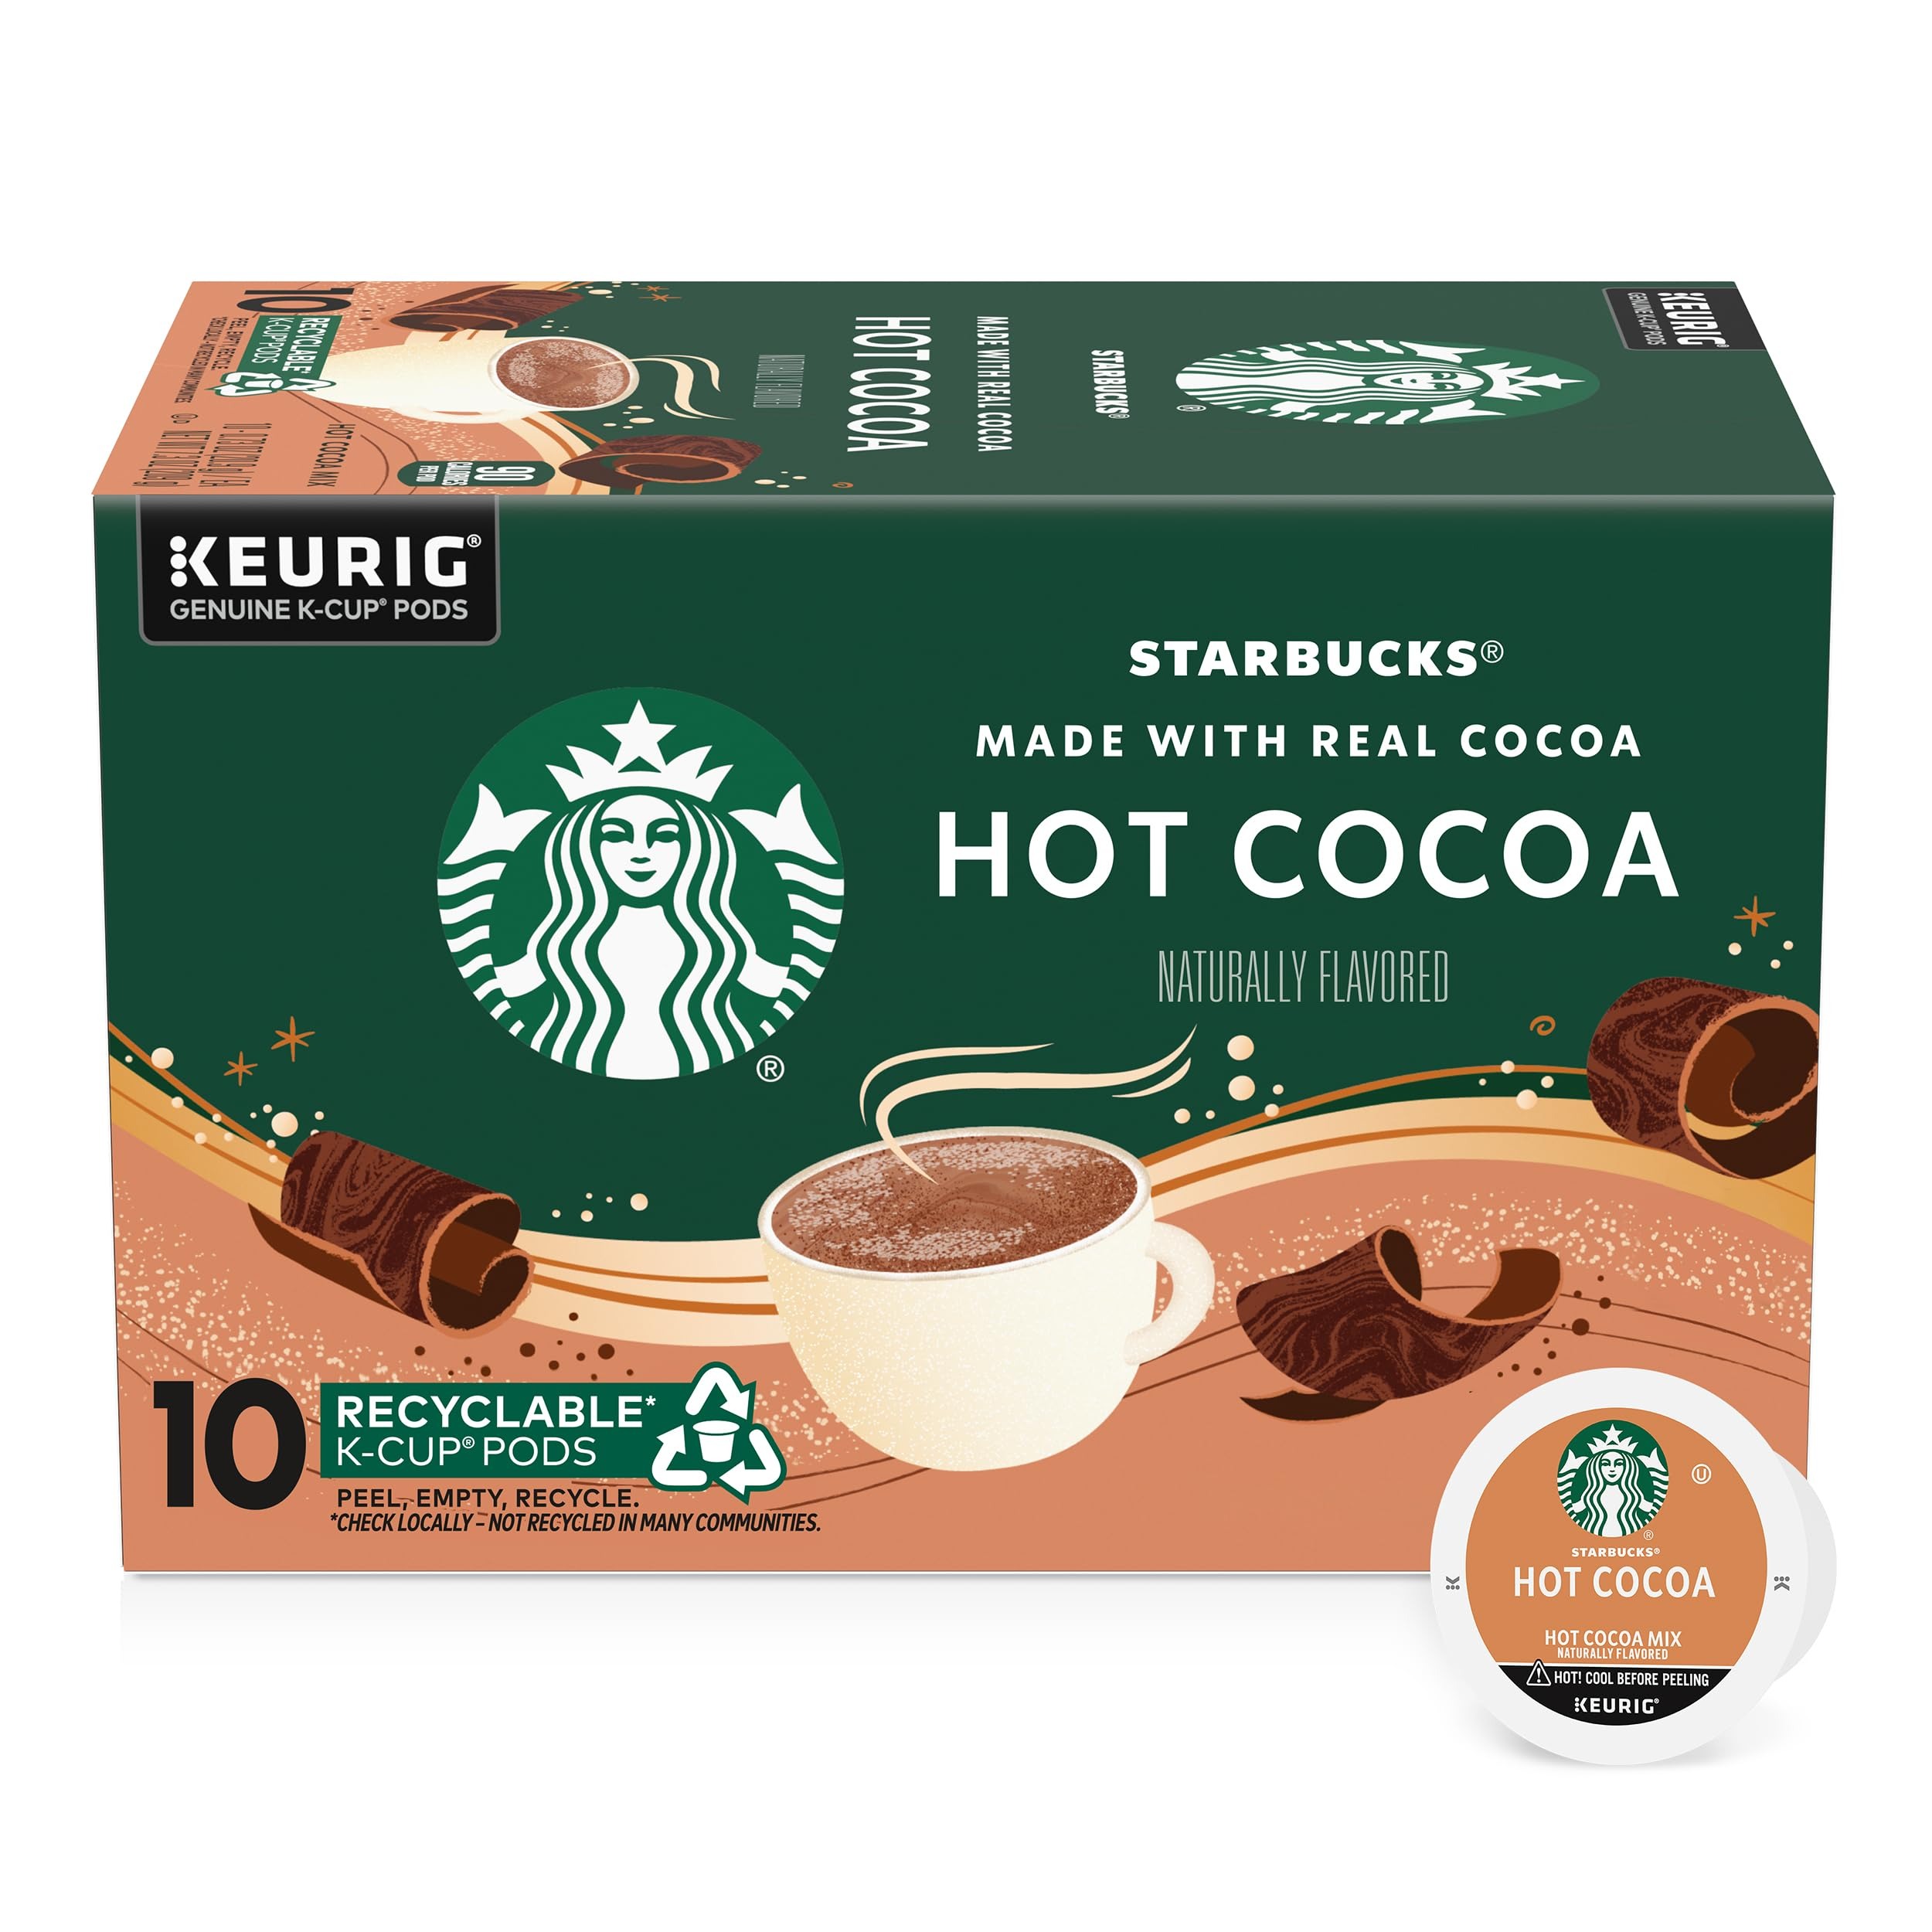
Item Name: Starbucks Coffee K-Cup Pods, Naturally Flavored Hot Cocoa For Keurig Coffee Makers, 1 Box (10 Pods)
Bullet Point 1: PREMIUM COCOA IN A K-CUP POD: Starbucks delivers exceptional hot chocolate with this 10-count box of Starbucks Naturally Flavored Hot Cocoa K-Cup Pods for Keurig coffee makers
Bullet Point 2: STARBUCKS HOT COCOA: Made with real cocoa, Starbucks Naturally Flavored Hot Cocoa is a rich and creamy way to treat yourself, sip after satisfying sip
Bullet Point 3: CAFÈ QUALITY: Starbucks adheres to the highest quality standards—shipping you the same carefully crafted hot cocoa we make in our cafés
Bullet Point 4: MAKE IT YOUR OWN: Perfect for adding personal touches of inspiration—like milk, whipped cream, marshmallows or a variety of other additions—Starbucks is the perfect everyday cup you can make your own
Value: 10.0
Unit: Count

Price: 10.93